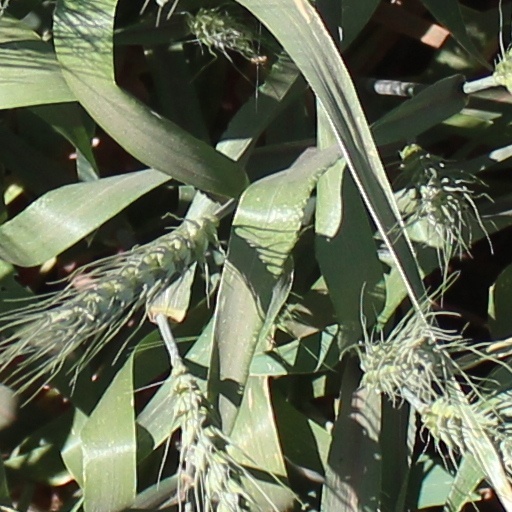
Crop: wheat